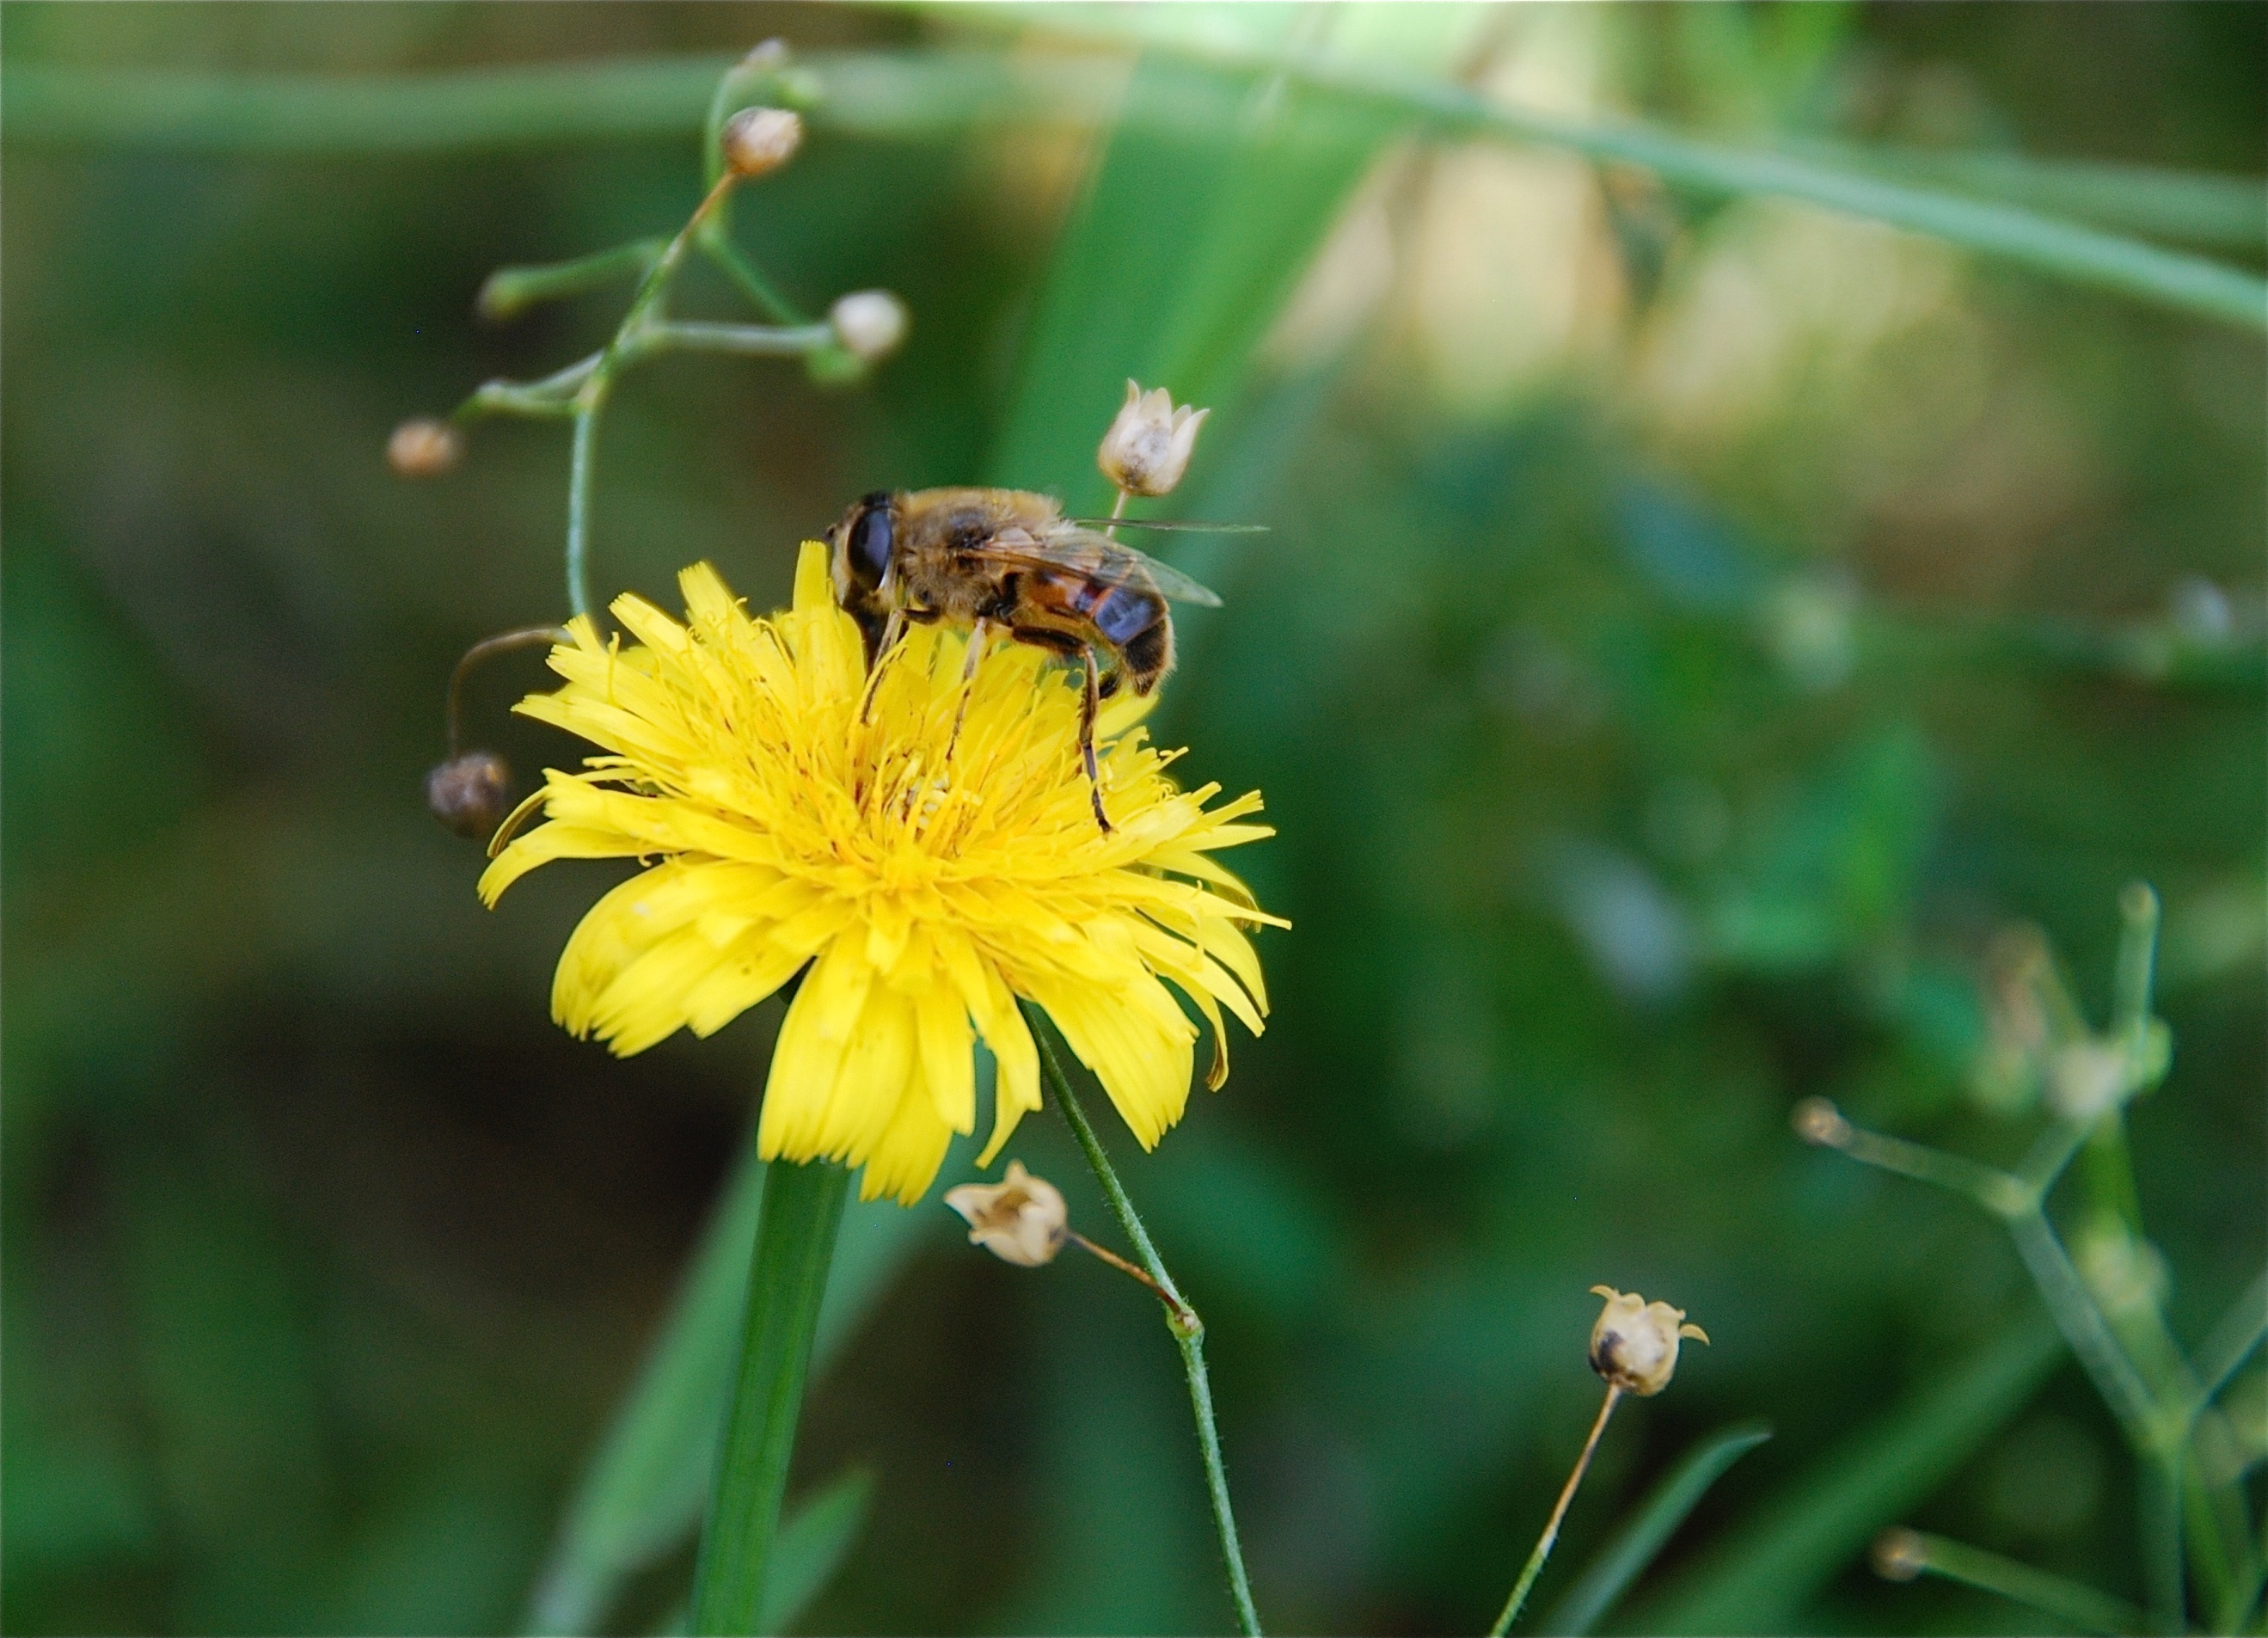
nature, plant, meadow, prairie, flower, summer, wildlife, pollen, green, color, insect, botany, yellow, flora, fauna, invertebrate, yellow flower, wildflower, flowers, close up, bee, nectar, macro photography, honey bee, pollinator, plant stem, membrane winged insect